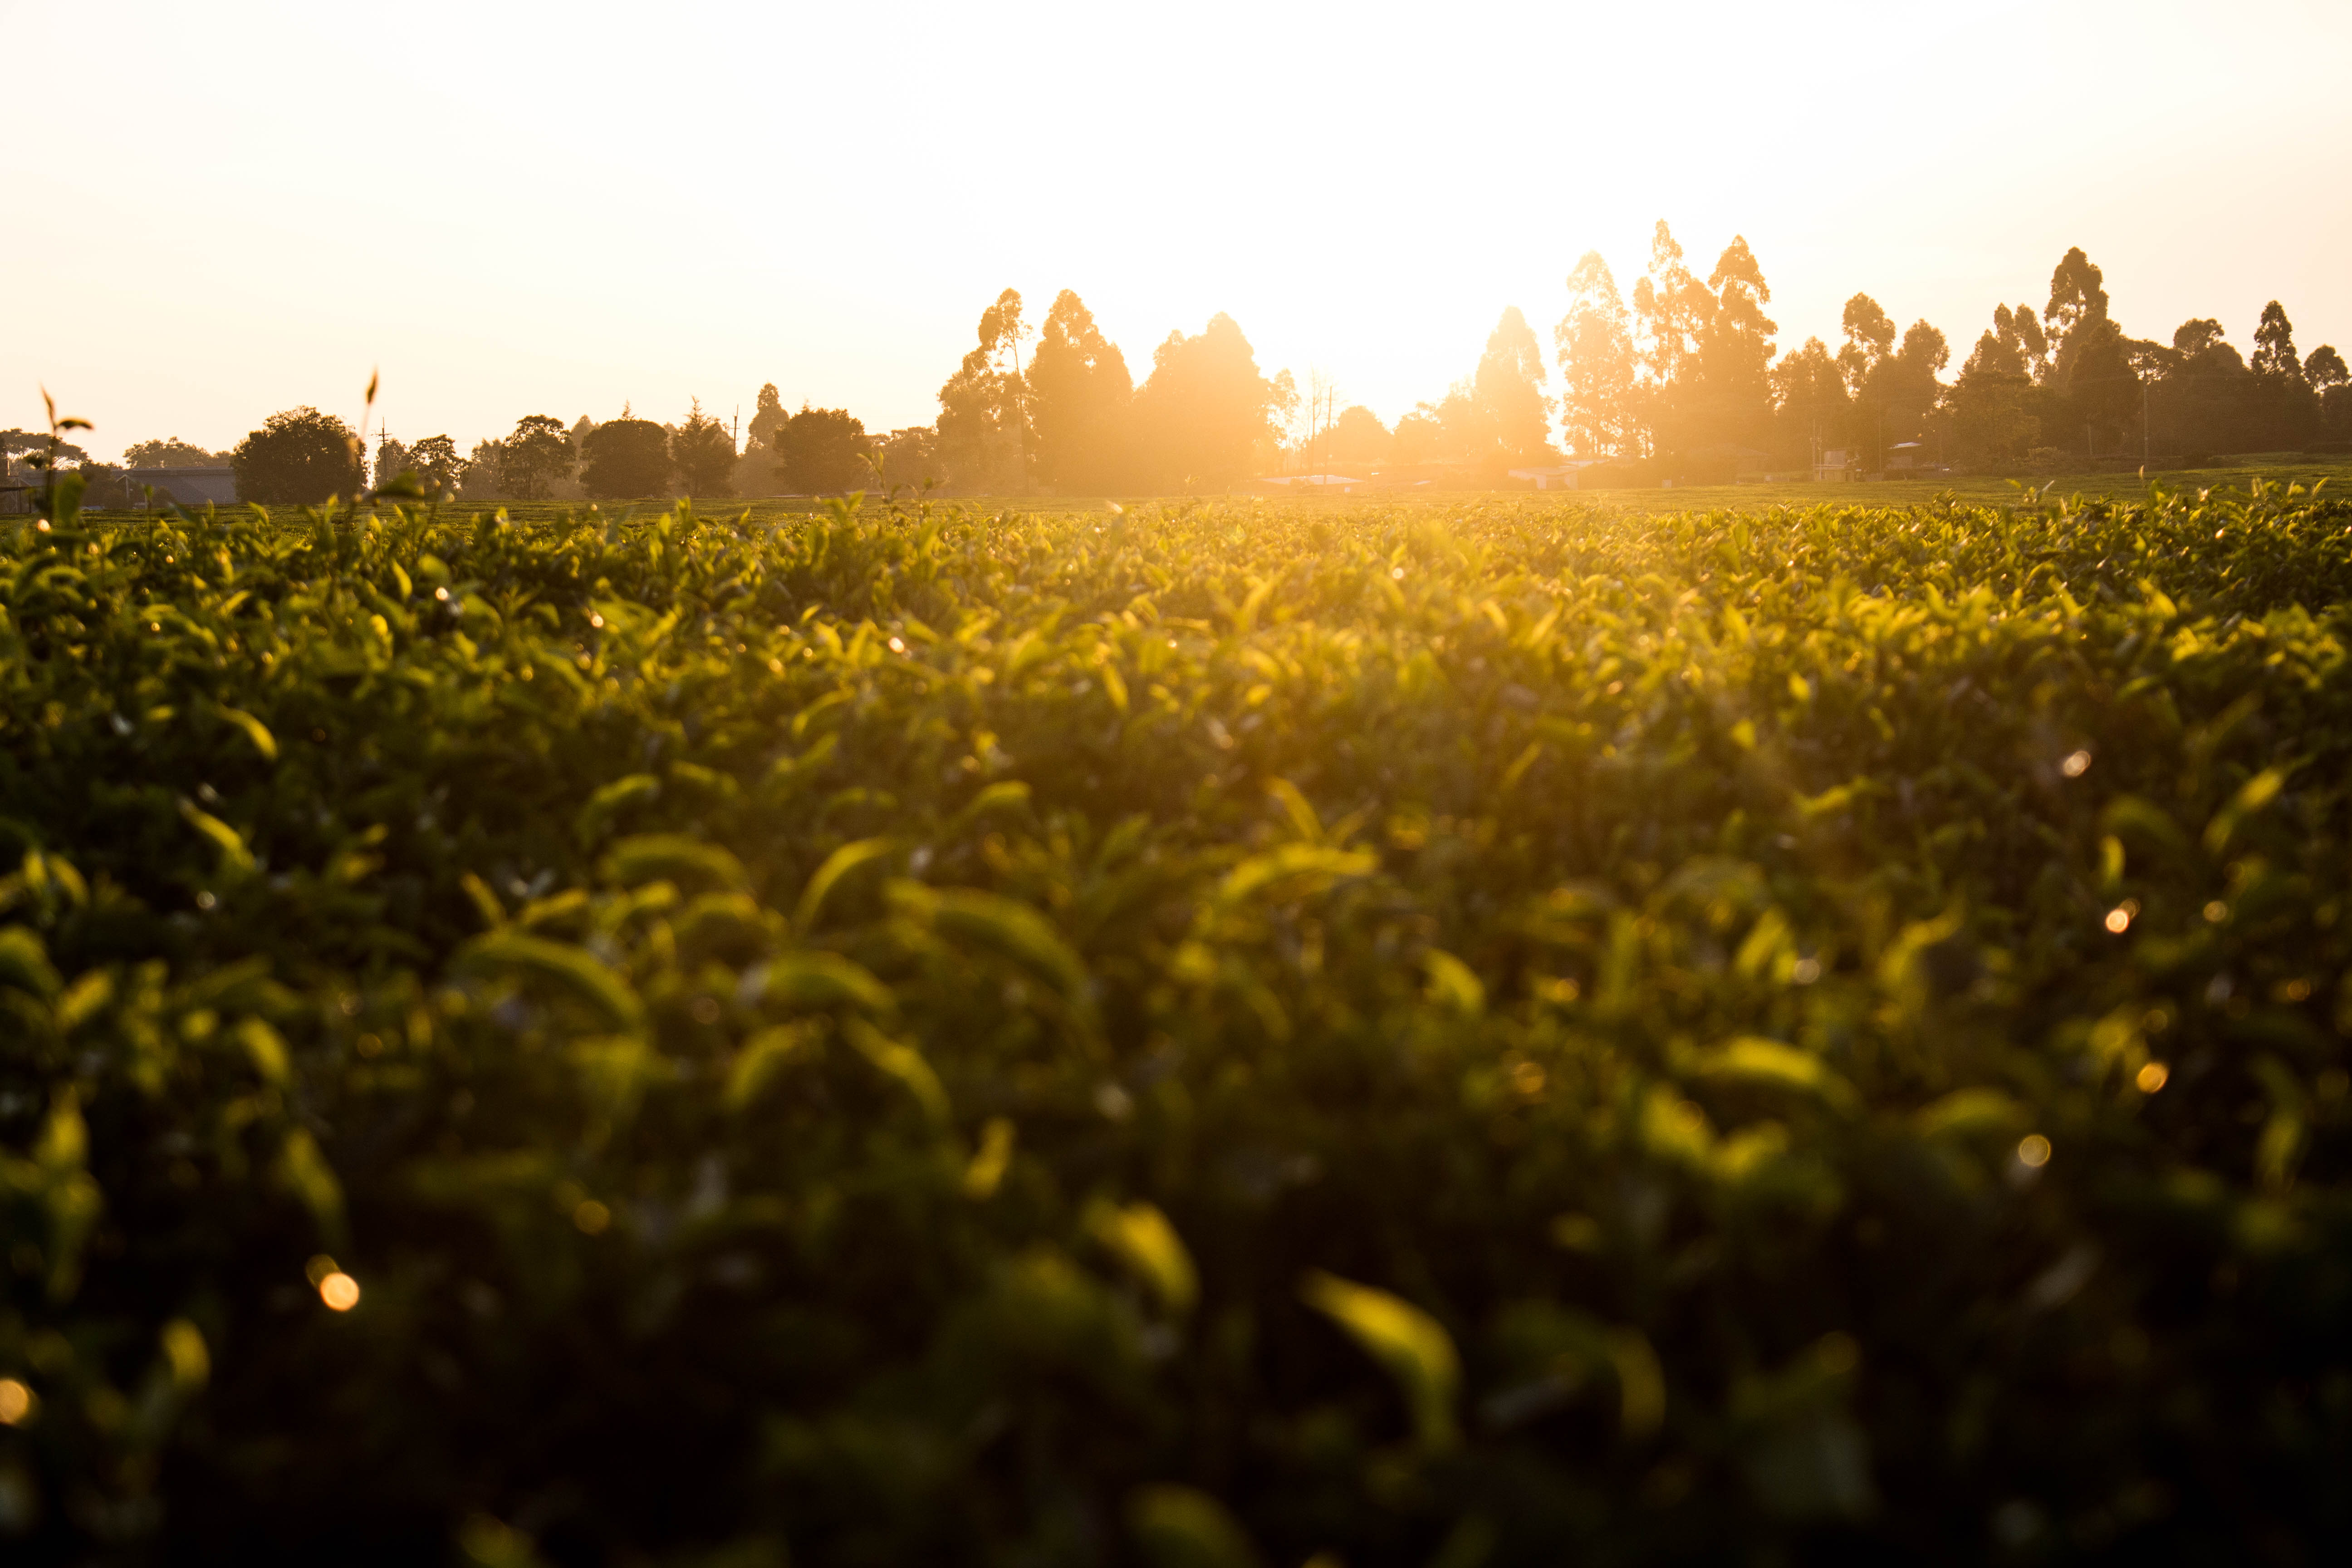
sunset, People in nature, sky, field, yellow, sunlight, light, morning, atmospheric phenomenon, grass, meadow, plant, plantation, crop, evening, backlighting, spring, grass family, sunrise, horizon, sunflower, rural area, sun, flower, tree, landscape, photography, plain, cloud, mustard and cabbage family, farm, grassland, mustard plant, agriculture, cash crop, pasture